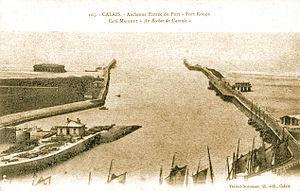
Entrée du port de Calais, avec les restes du fort rouge, construit en bois et sur pilotis près de la jetée ouest
« Fort rouge » est le nom d'un ancien fort en bois construit sur pilotis à Calais en 1695 par l’ingénieur Clément pour défendre le port, après l'attaque d'une flotte de plus de quarante navires anglais que la ville a subie en septembre 1694 lors de la guerre de la Ligue d'Augsbourg.